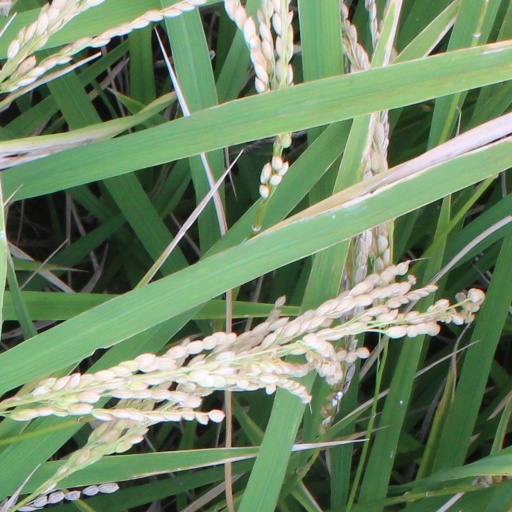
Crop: rice